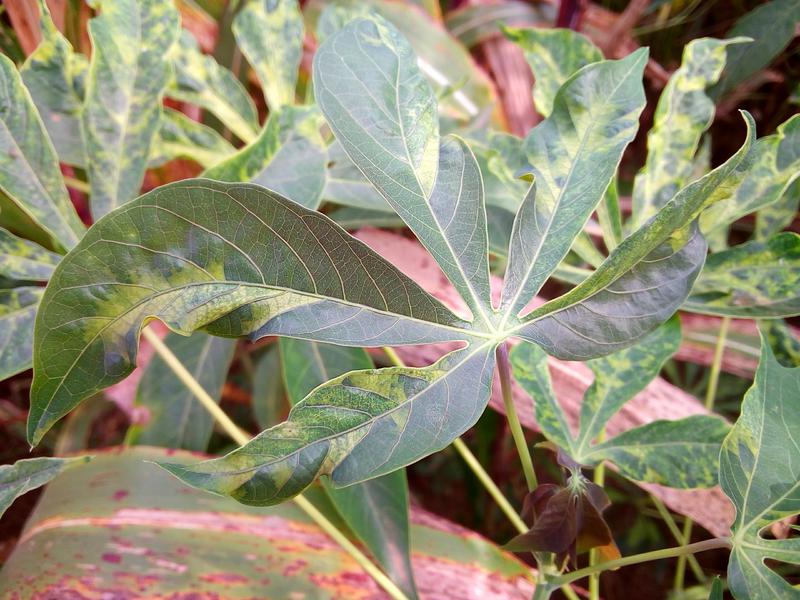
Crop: cassava
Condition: mosaic_disease